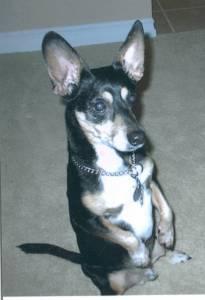
Breed: chihuahua